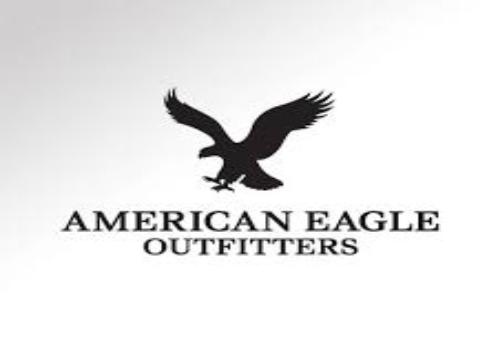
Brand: American Eagle
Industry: Clothes